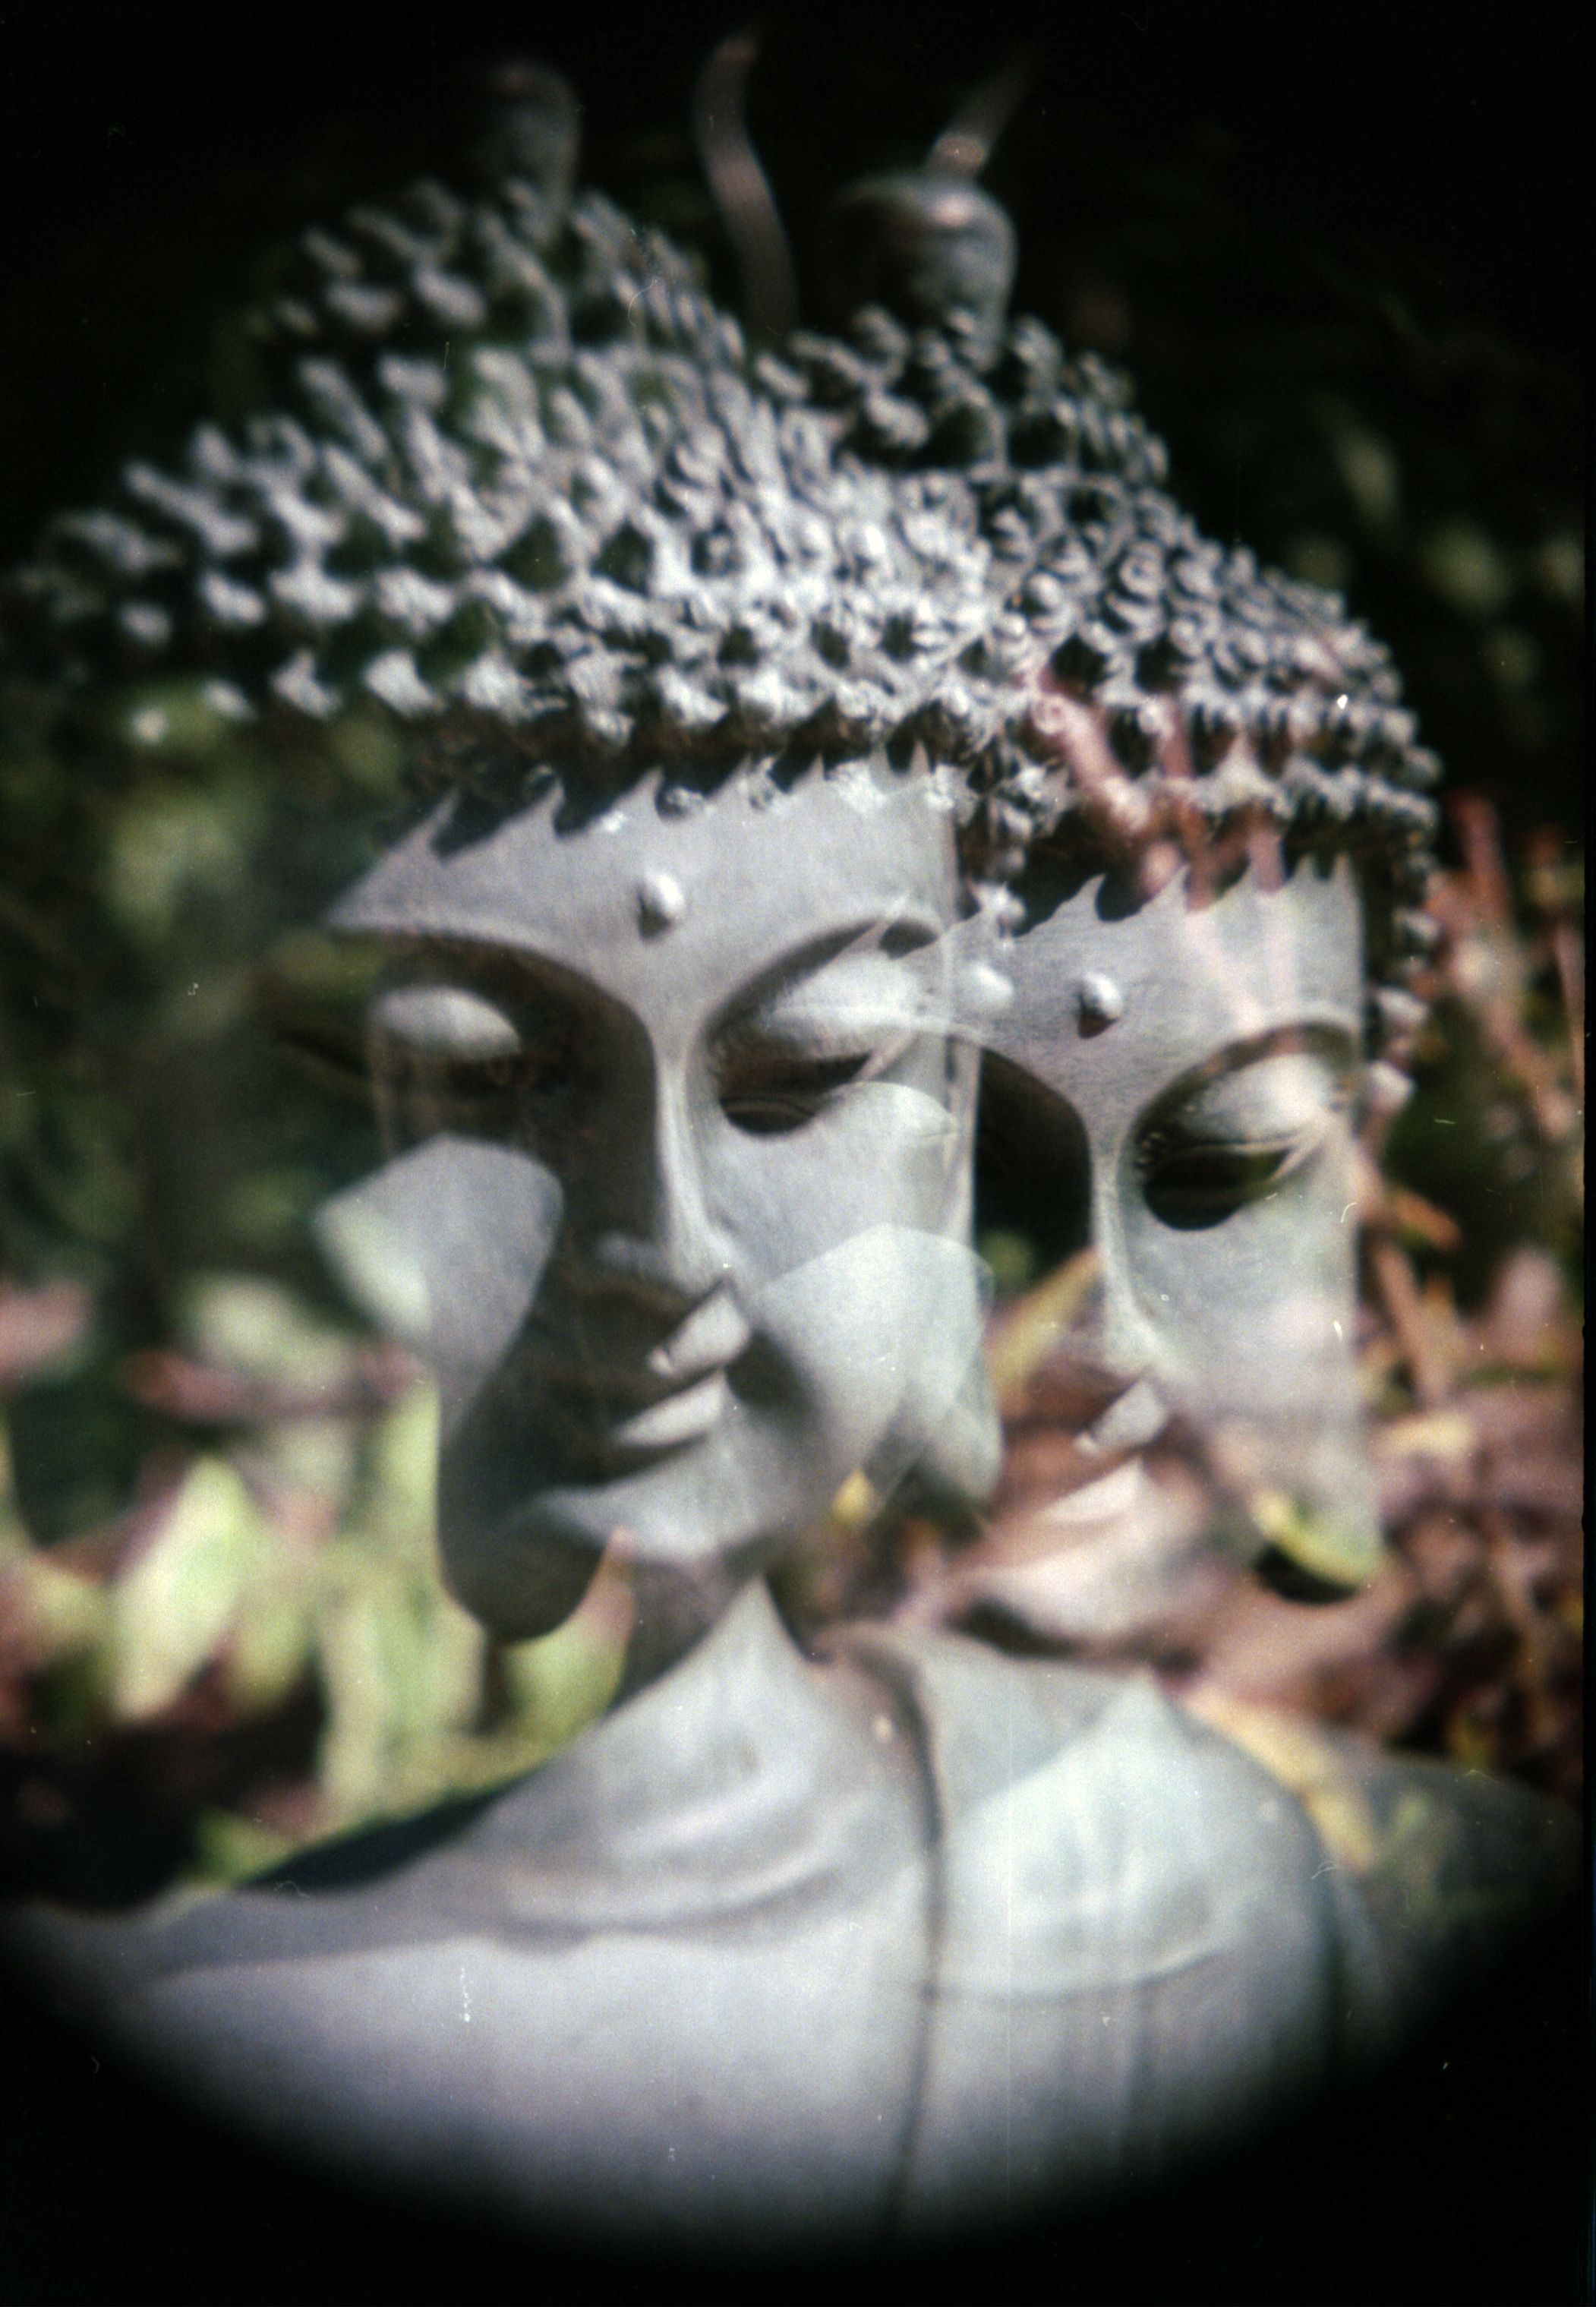
monument, statue, calm, meditate, clothing, headgear, sculpture, art, temple, head, buddha, carving, costume, masque, ancient history